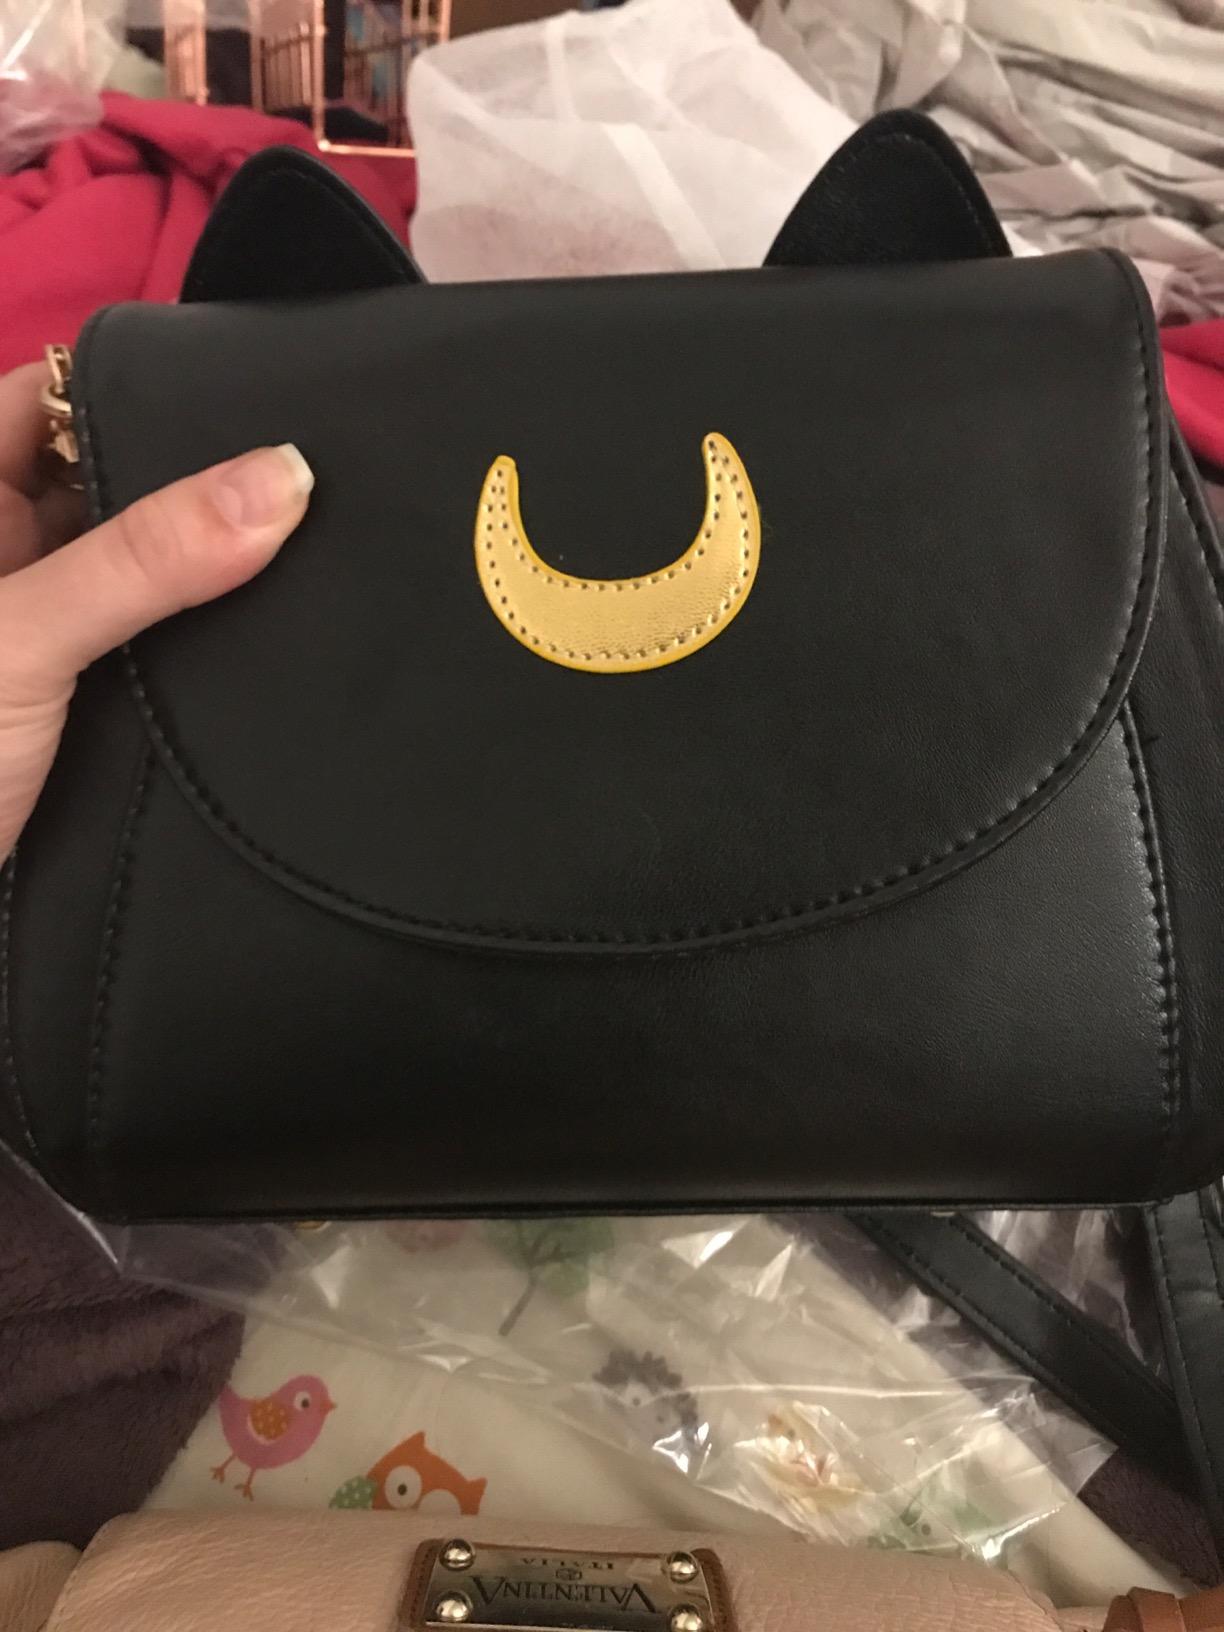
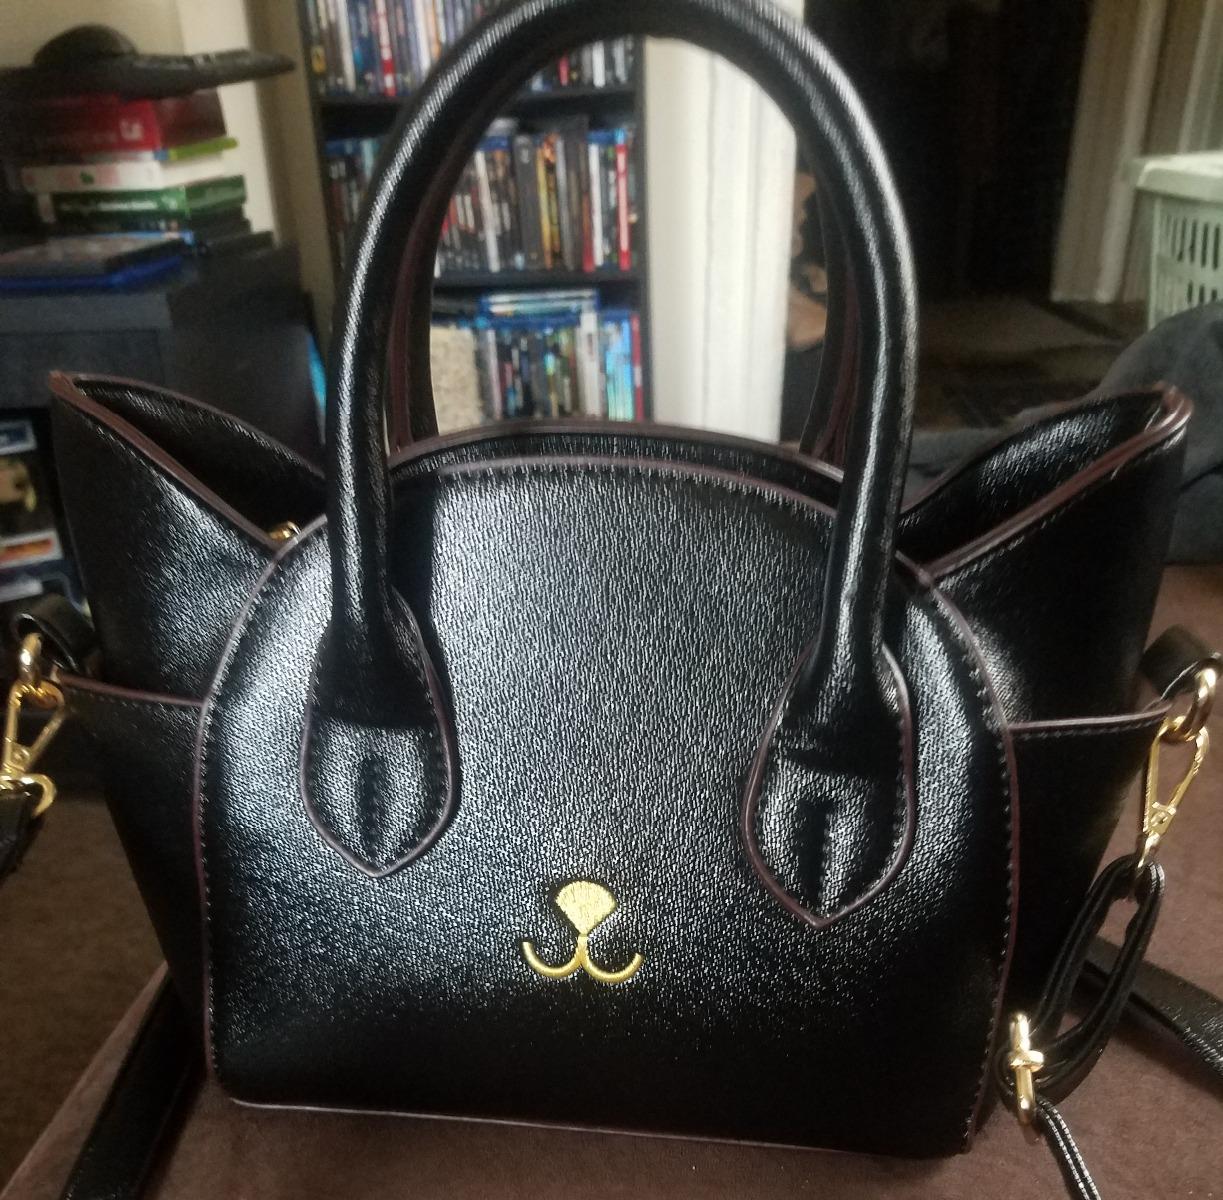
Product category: accessories_handbag
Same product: no